Dietrich von Bothmer

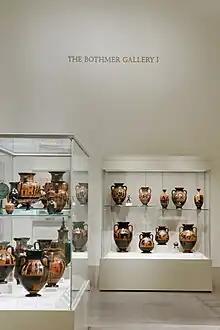
A room of the Bothmer Gallery in the Metropolitan Museum of Art

Following the completion of his military service, Bothmer was hired by the Metropolitan Museum of Art in 1946, and was named as a curator in 1959. By 1973, he was department chairman and he was named in 1990 as distinguished research curator.